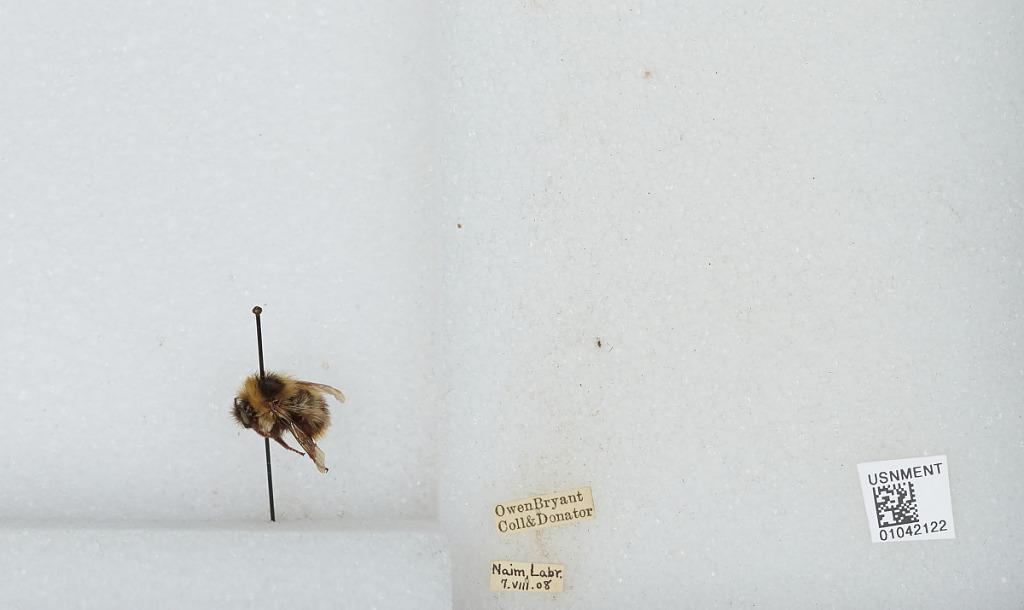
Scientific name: Bombus sp.
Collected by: O. Bryant
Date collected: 1908-8-7
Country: Canada
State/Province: Newfoundland and Labrador
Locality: Nairn
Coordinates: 56.5394, -61.6956